The Arena (1974 film)

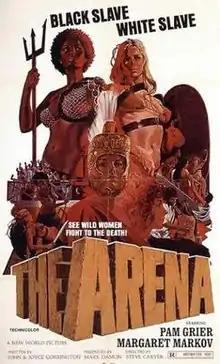
Film poster by John Solie

The Arena (Italian: "La rivolta delle gladiatrici", lit. "The revolt of the gladiatrices"), also known as Naked Warriors, is a 1974 gladiator exploitation film directed by Steve Carver and starring Margaret Markov and Pam Grier.